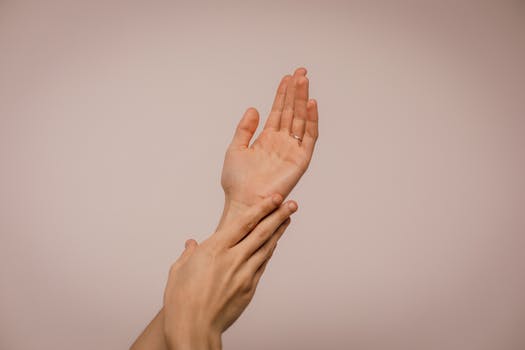
Label: No Watermark